Case Western Reserve University

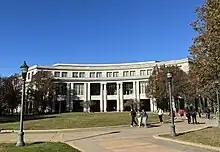
Kelvin Smith Library is the main library of Case Western Reserve.

Although the trustees of Case Institute of Technology and Western Reserve University did not formally federate their institutions until 1967, the institutions already shared buildings and staff when necessary and worked together often. One such example was seen in 1887, when Case physicist Albert Michelson and Reserve chemist Edward Morley collaborated on the famous Michelson–Morley experiment.